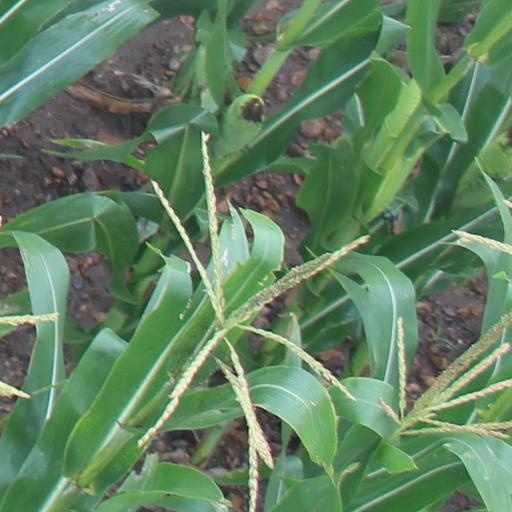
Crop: maize; corn